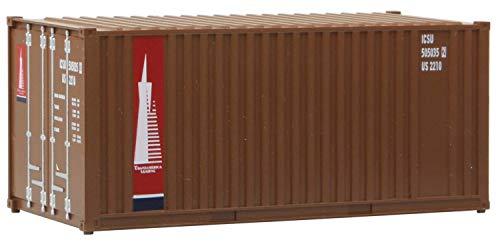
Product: Walthers Scenemaster HO Scale Model of TransAmerica (Brown, red, Blue, White) 20' Corrugated Container with Flat Panel
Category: Toys & Games | Hobbies | Trains & Accessories | Train Cars | Freight Cars
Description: Great Condition.
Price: $10.34
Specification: ProductDimensions:2.8x1.1x1.1inches|ItemWeight:0.64ounces|ShippingWeight:0.64ounces(Viewshippingratesandpolicies)|DomesticShipping:ItemcanbeshippedwithinU.S.|InternationalShipping:ThisitemcanbeshippedtoselectcountriesoutsideoftheU.S.LearnMore|ASIN:B01M686SYX|Itemmodelnumber:949-8017|Manufacturerrecommendedage:14yearsandup